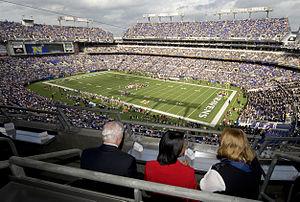
La Gold Cup 2015 est la 13ᵉ édition de la Gold Cup. Elle est co-organisée par les États-Unis et le Canada qui accueille pour la première fois la compétition avec deux matches à Toronto.
La Gold Cup 2013, disputée aux États-Unis, est la douzième édition de la Gold Cup et la vingt-et-deuxième coupe des nations de l'Amérique du Nord, d'Amérique centrale et des Caraïbes.
Le M&T Bank Stadium est un stade de football américain situé dans le Camden Yards Sports Complex au sud du Oriole Park at Camden Yards près du centre-ville de Baltimore, au Maryland.